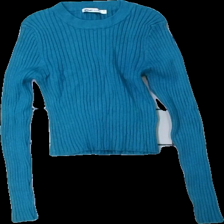
View: front
Type: Top
Category: Ladies
Brand: Gina Tricot
Colors: Blue
Material: 58% viscose 42% nylone
Cut: Regular
Size: M
Season: All
Stains: Minor
Damage: fläck
Damage location: middle left
Price range: 50-100
Recommended usage: Reuse
Description: blå långärmad tröja med liten fläck bak